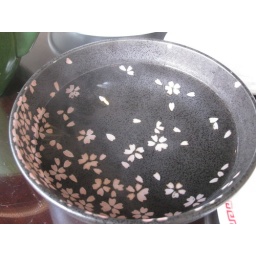
Pagolac in San Francisco - Pretty bowl with hot water to dip rice paper